Walking stick

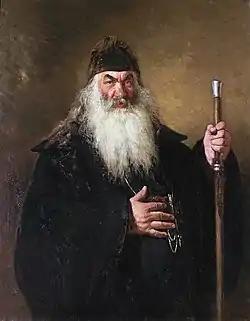
Orthodox protodeacon holding a walking stick. Portrait by Ilya Repin, 1877 (Tretyakov Gallery, Moscow).

Around the 17th or 18th century, a walking stick became an essential part of the European gentleman's wardrobe. The fashion may have originated with Louis XIV, who favored a walking stick, possibly because he wore high heels. A curator of the Detroit Institute of Arts wrote about elaborate walking sticks in their collection: